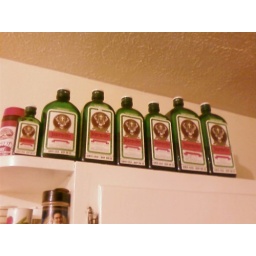
of jager bottles since I moved into this house just over a month ago.